Zoe Ever After

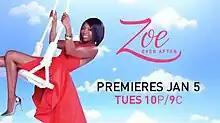
Poster

Zoe Ever After is an American sitcom starring Brandy Norwood as Zoe Moon, a recent divorcee who starts her own cosmetics company. The show was Norwood's first leading role in a television series since "Moesha" (1996–2001) premiered twenty years prior. The show premiered on BET January 5, 2016. It is filmed in Atlanta, Georgia. The series ended on February 16.